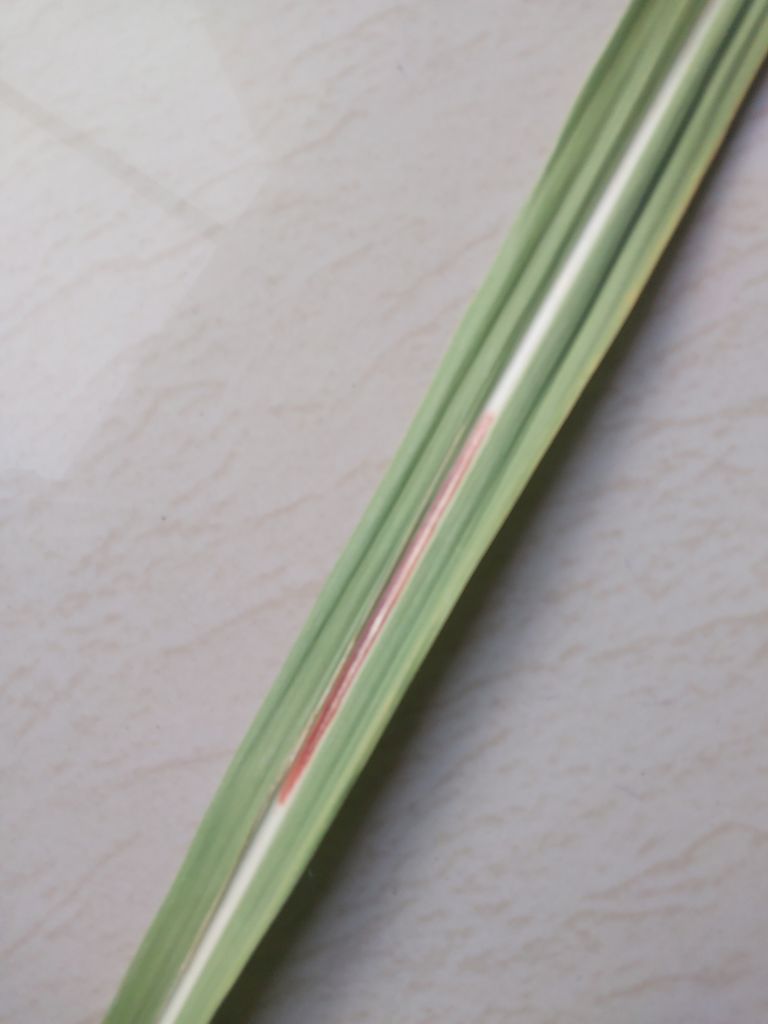
Label: Brown Spot